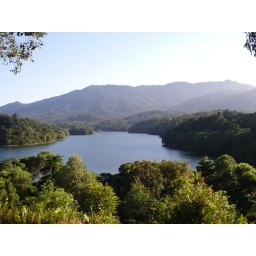
lake in the mountains of north Queensland